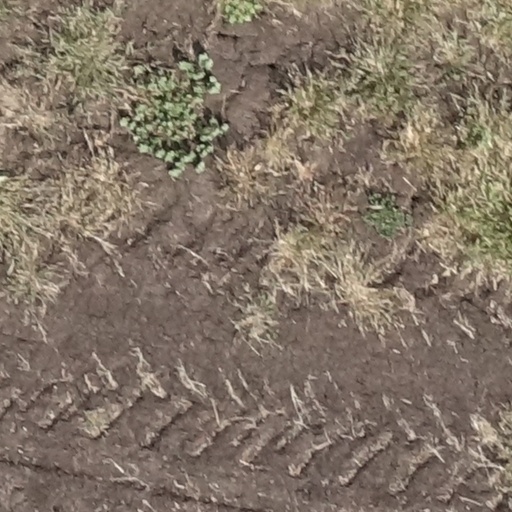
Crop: sorghum